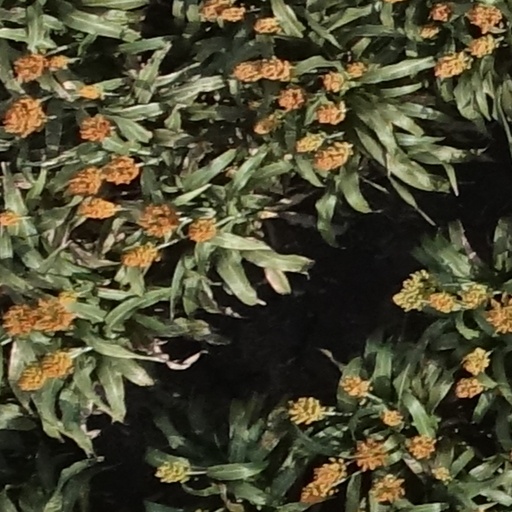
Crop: sorghum